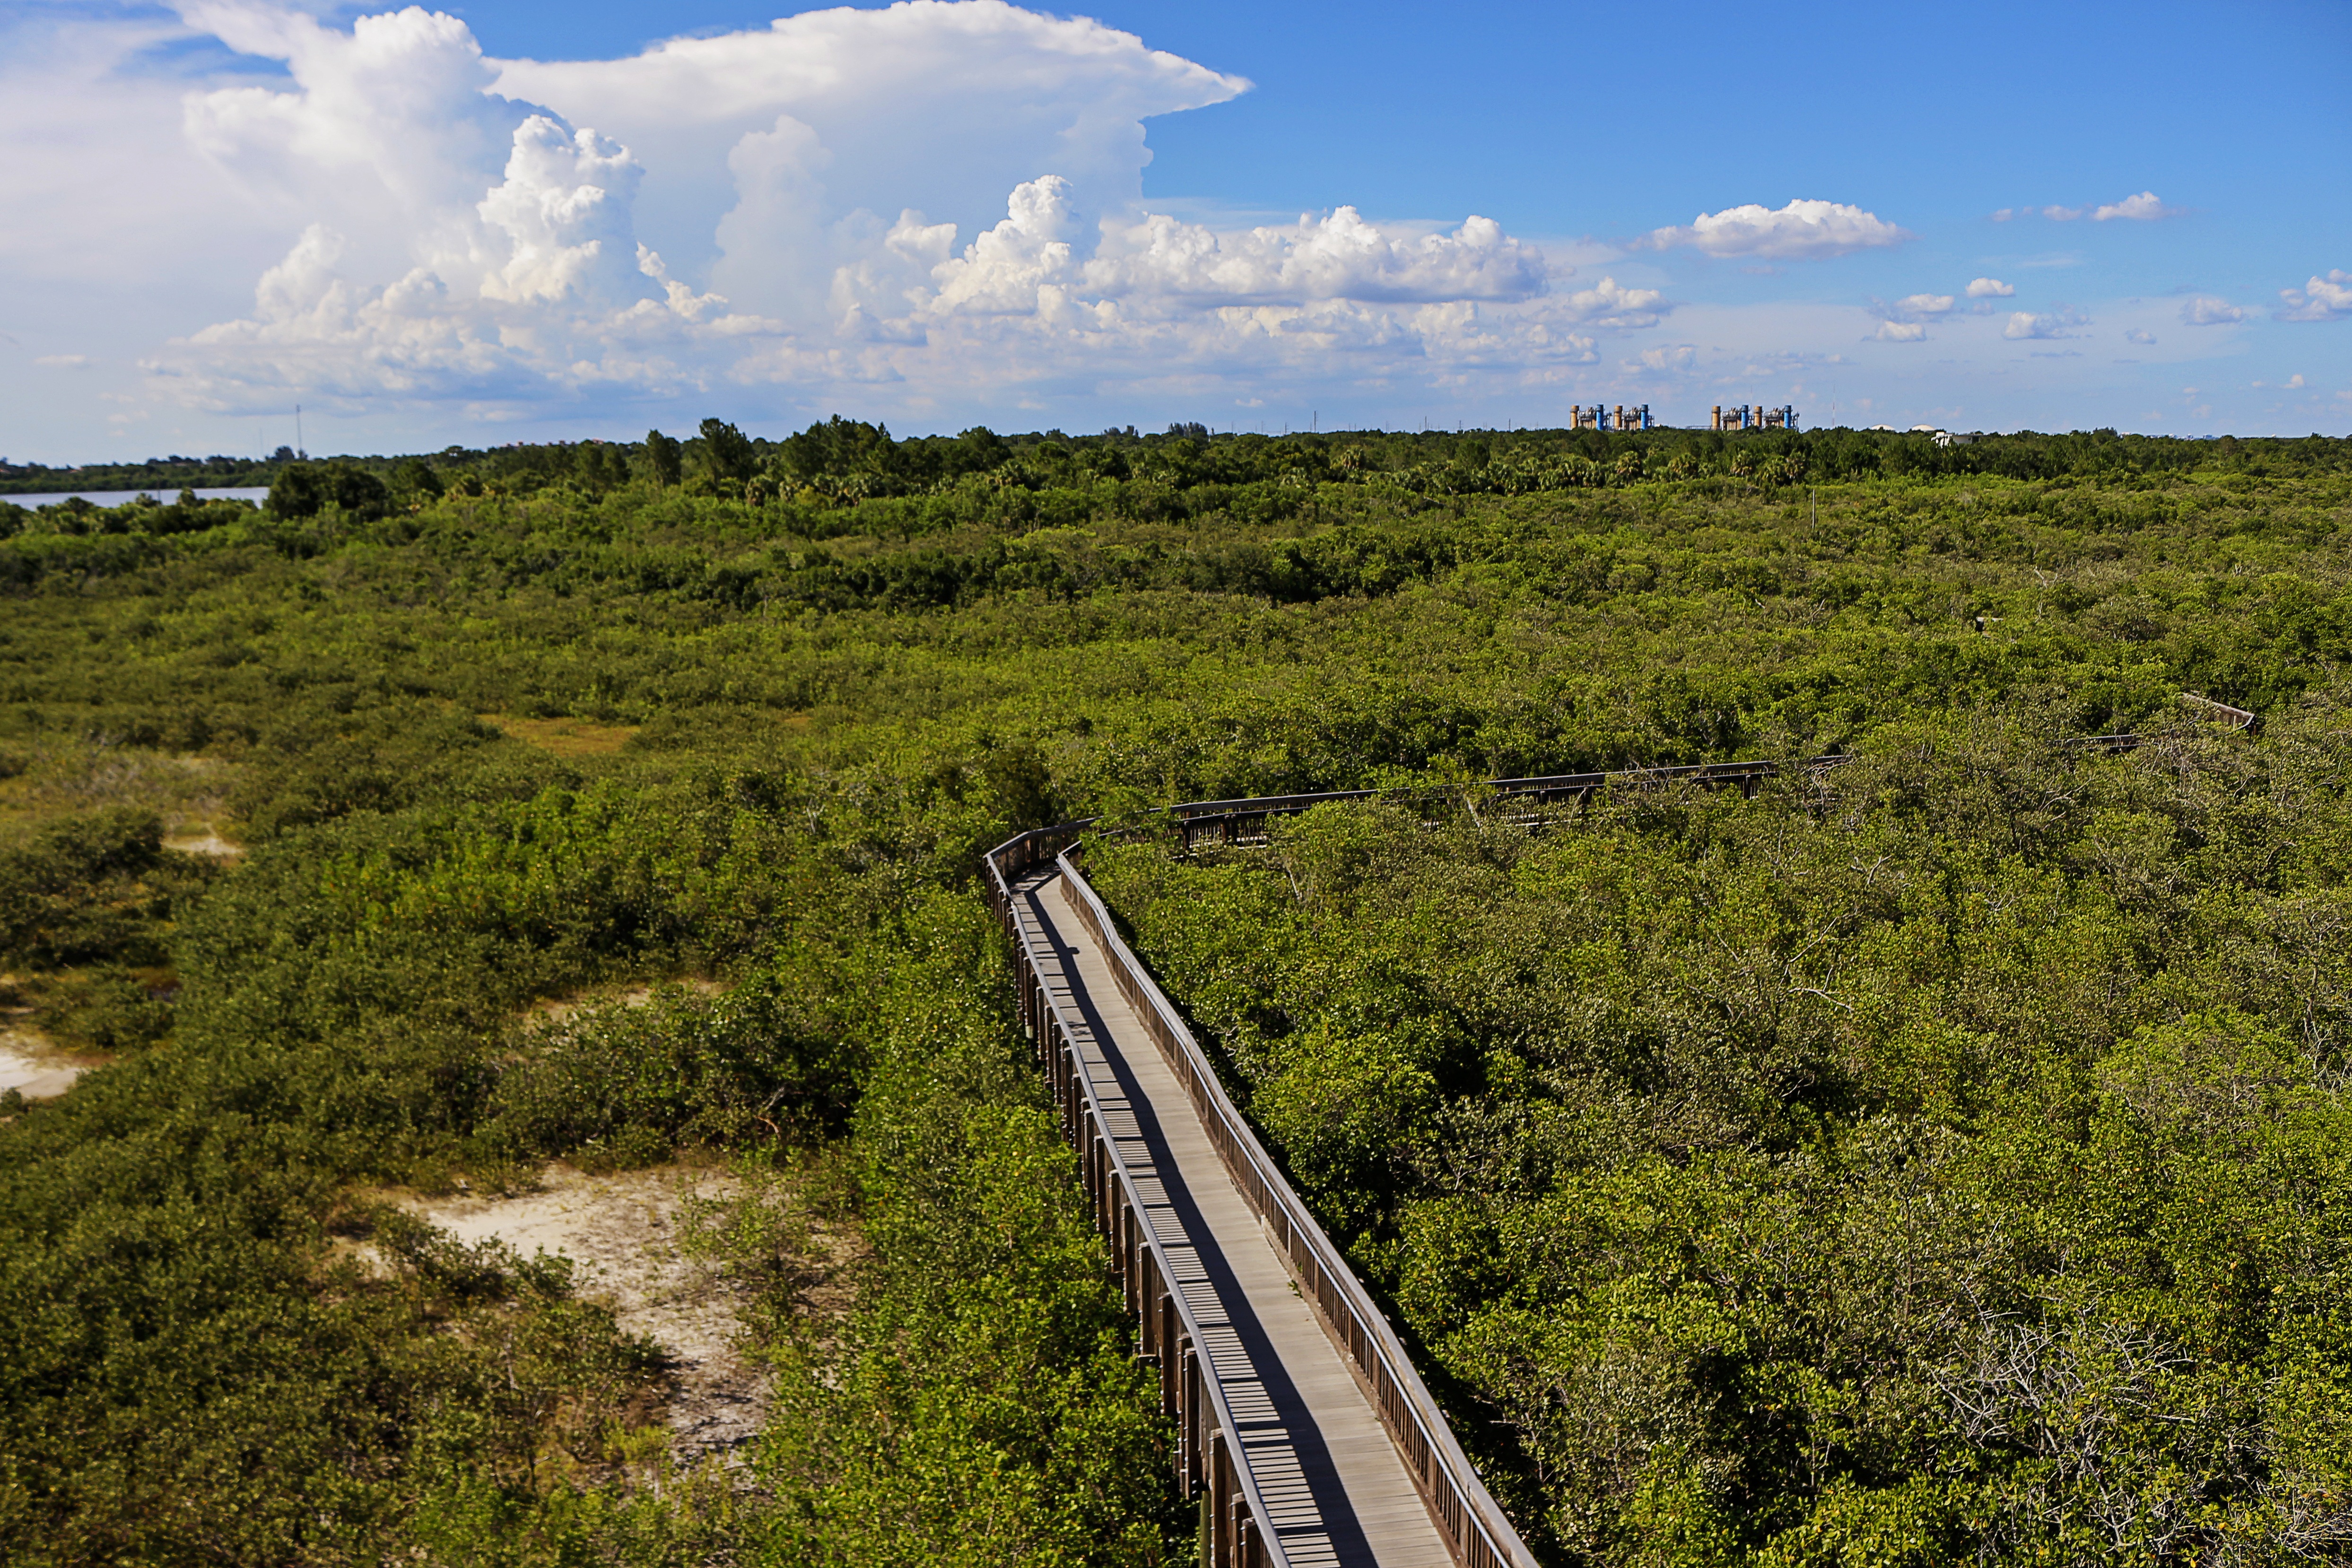
landscape, nature, forest, grass, horizon, mountain, track, field, hill, transport, usa, soil, plain, wetland, plateau, mangrove, habitat, florida, ecosystem, rural area, pedestrian bridge, st petersburg, aerial photography, mangrove swamp, sawgrass lake park, natural environment